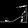
Label: Sandal